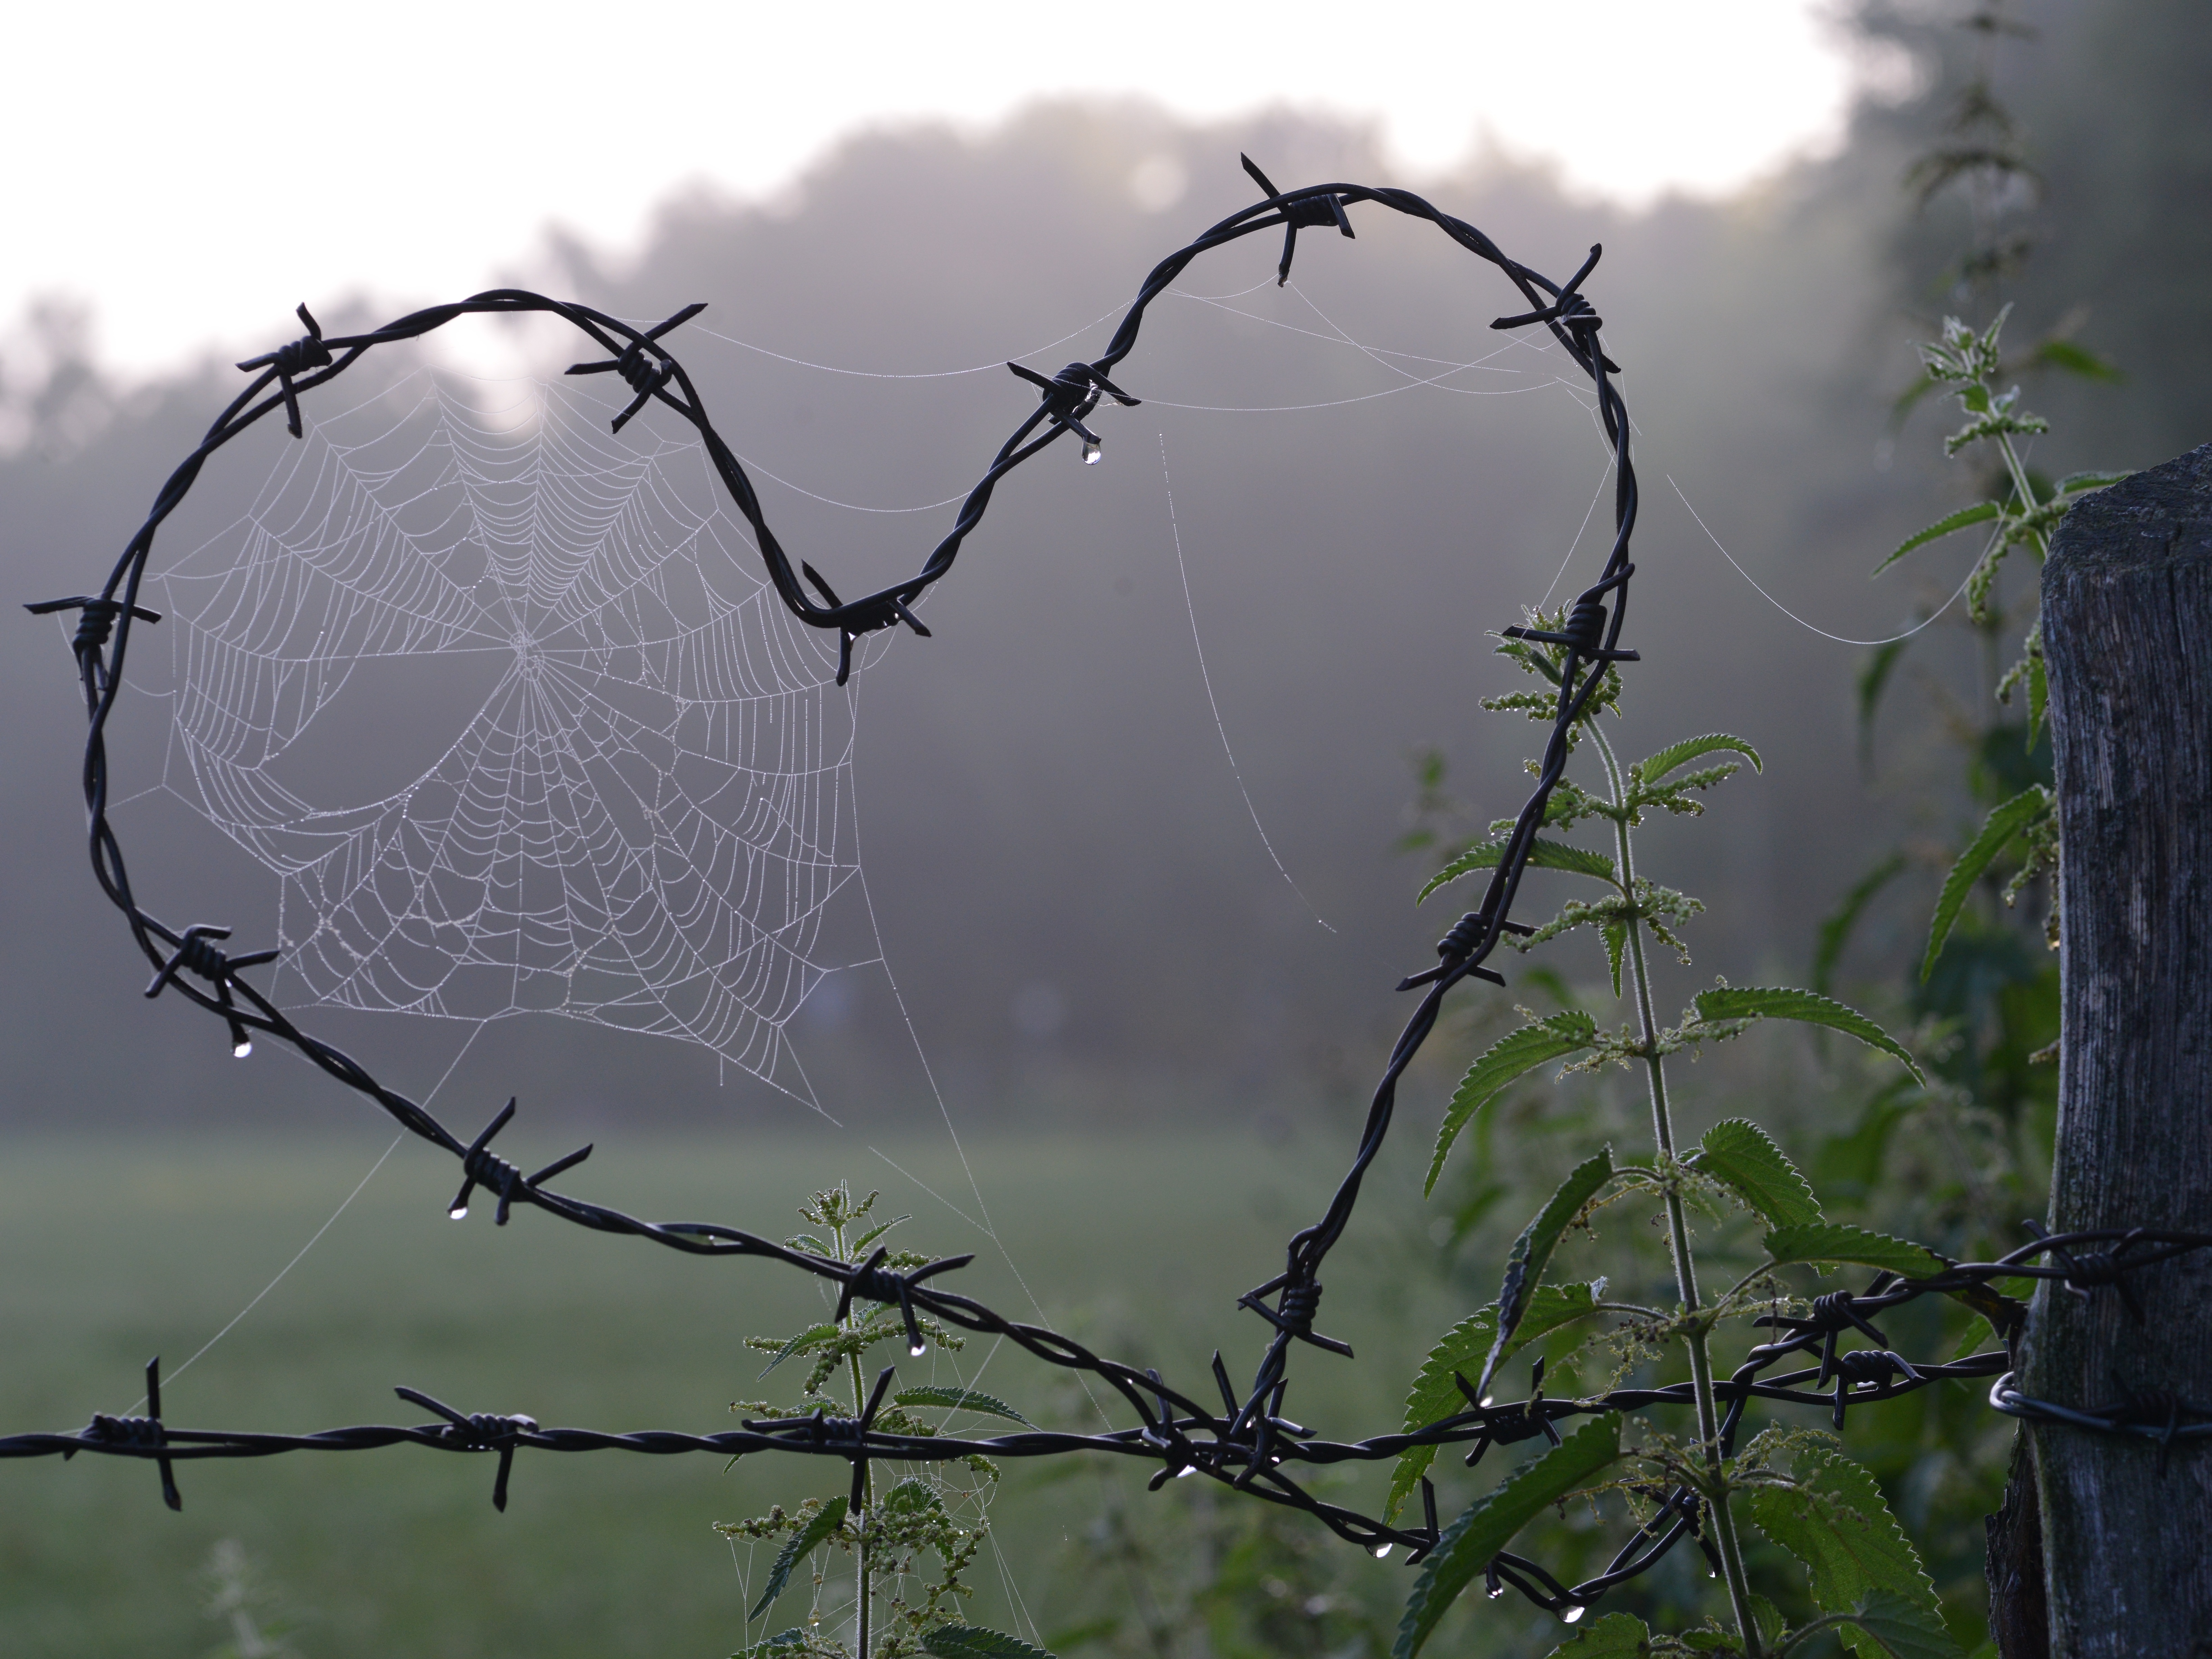
tree, nature, grass, branch, fence, barbed wire, sunlight, morning, leaf, flower, love, heart, reflection, twig, cobweb, atmospheric phenomenon, outdoor structure, wire fencing, home fencing